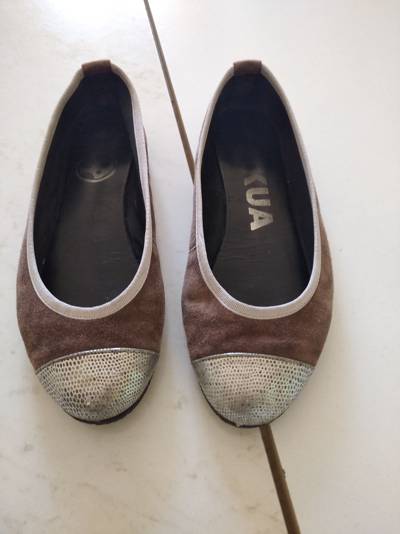
Waste category: shoes